Dry cleaning

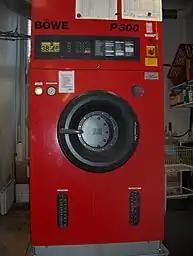
Series 3 dry cleaning machine with PLC control. Manufacturer: BÖWE Textile Cleaning; Germany.

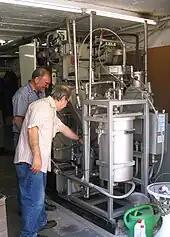
Solvent reprocessing machinery (Germany)

A dry cleaning machine is similar to a combination of a domestic washing machine and clothes dryer. Garments are placed in the washing or extraction chamber (referred to as the "basket" or "drum"), which constitutes the core of the machine. The washing chamber contains a horizontal-axis, perforated drum that rotates within an outer shell. The shell holds the solvent while the rotating drum holds the garment load. The basket capacity is between about .